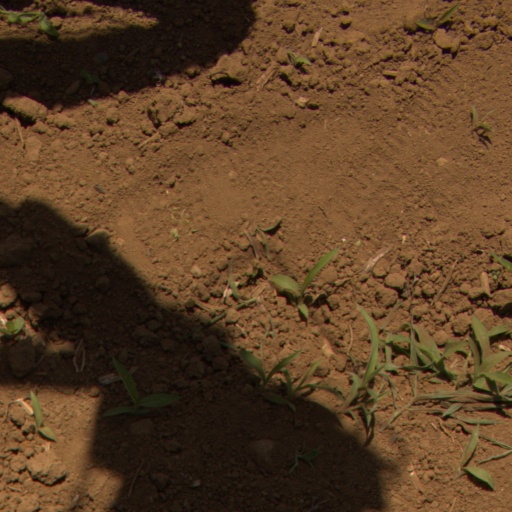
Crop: Jerusalem artichoke